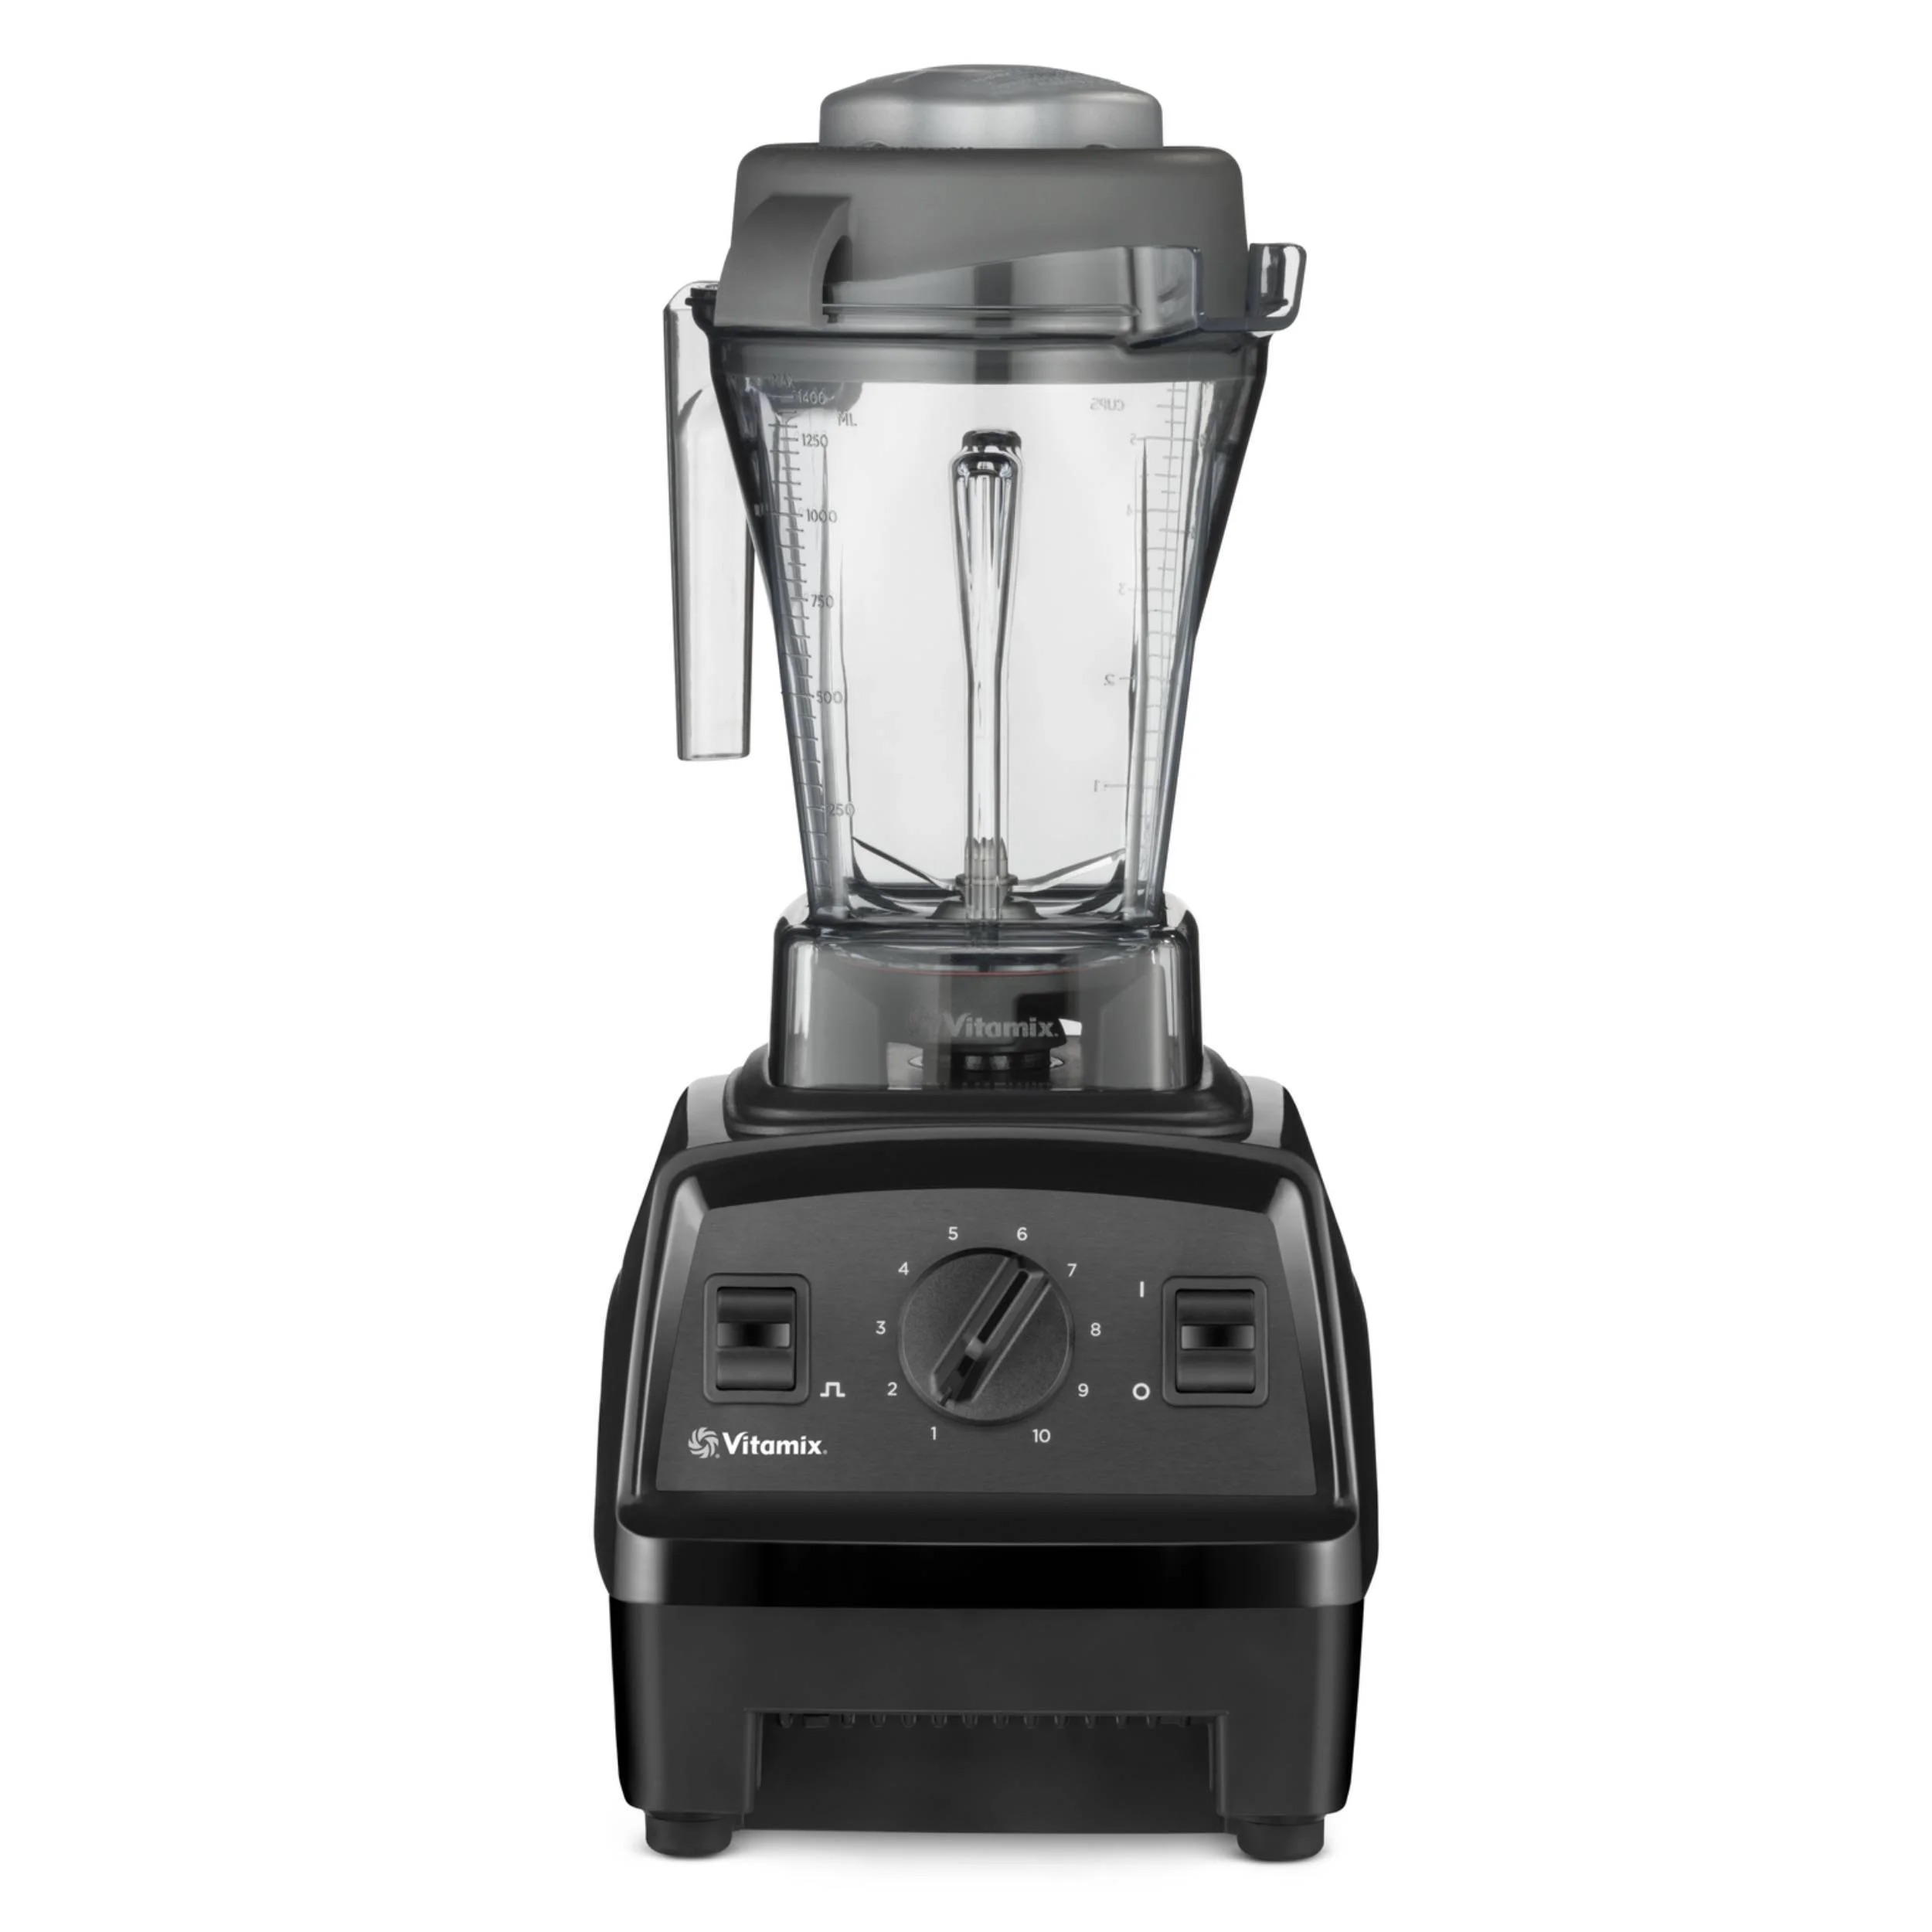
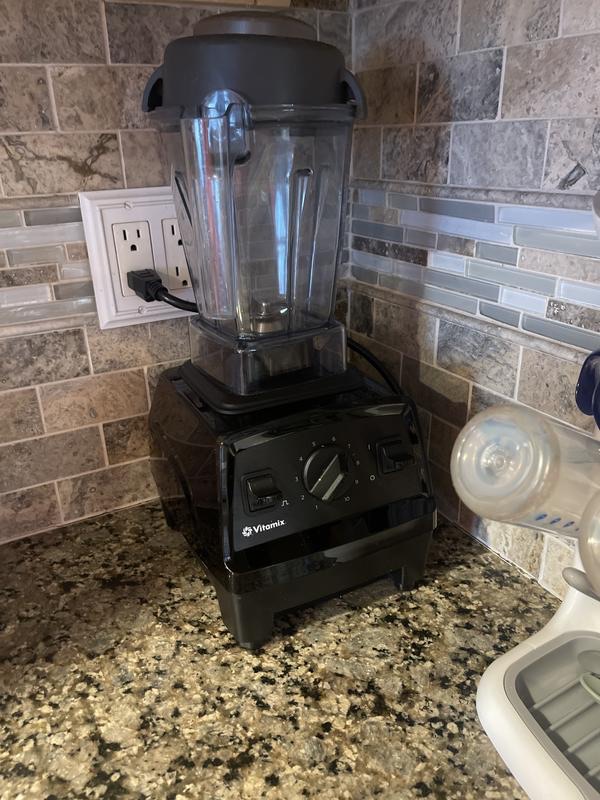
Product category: items_blender
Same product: yes